North American F-86 Sabre

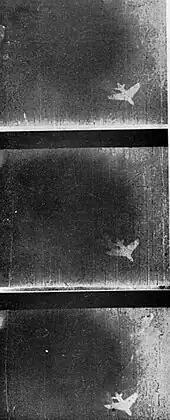
Gun camera film from Sharbat Ali Changezi's F-86F Sabre of No. 26 Squadron PAF shows the last moments of an IAF Hawker Hunter before being shot down over Lahore District.

The MiGs flown from bases in Manchuria by Chinese, North Korean, and Soviet VVS pilots were pitted against two squadrons of the 4th Fighter-Interceptor Wing forward-based at K-14, Kimpo, Korea. The North Koreans and their allies periodically contested air superiority in MiG Alley, an area near the mouth of the Yalu River (the boundary between Korea and China) over which the most intense air-to-air combat took place.